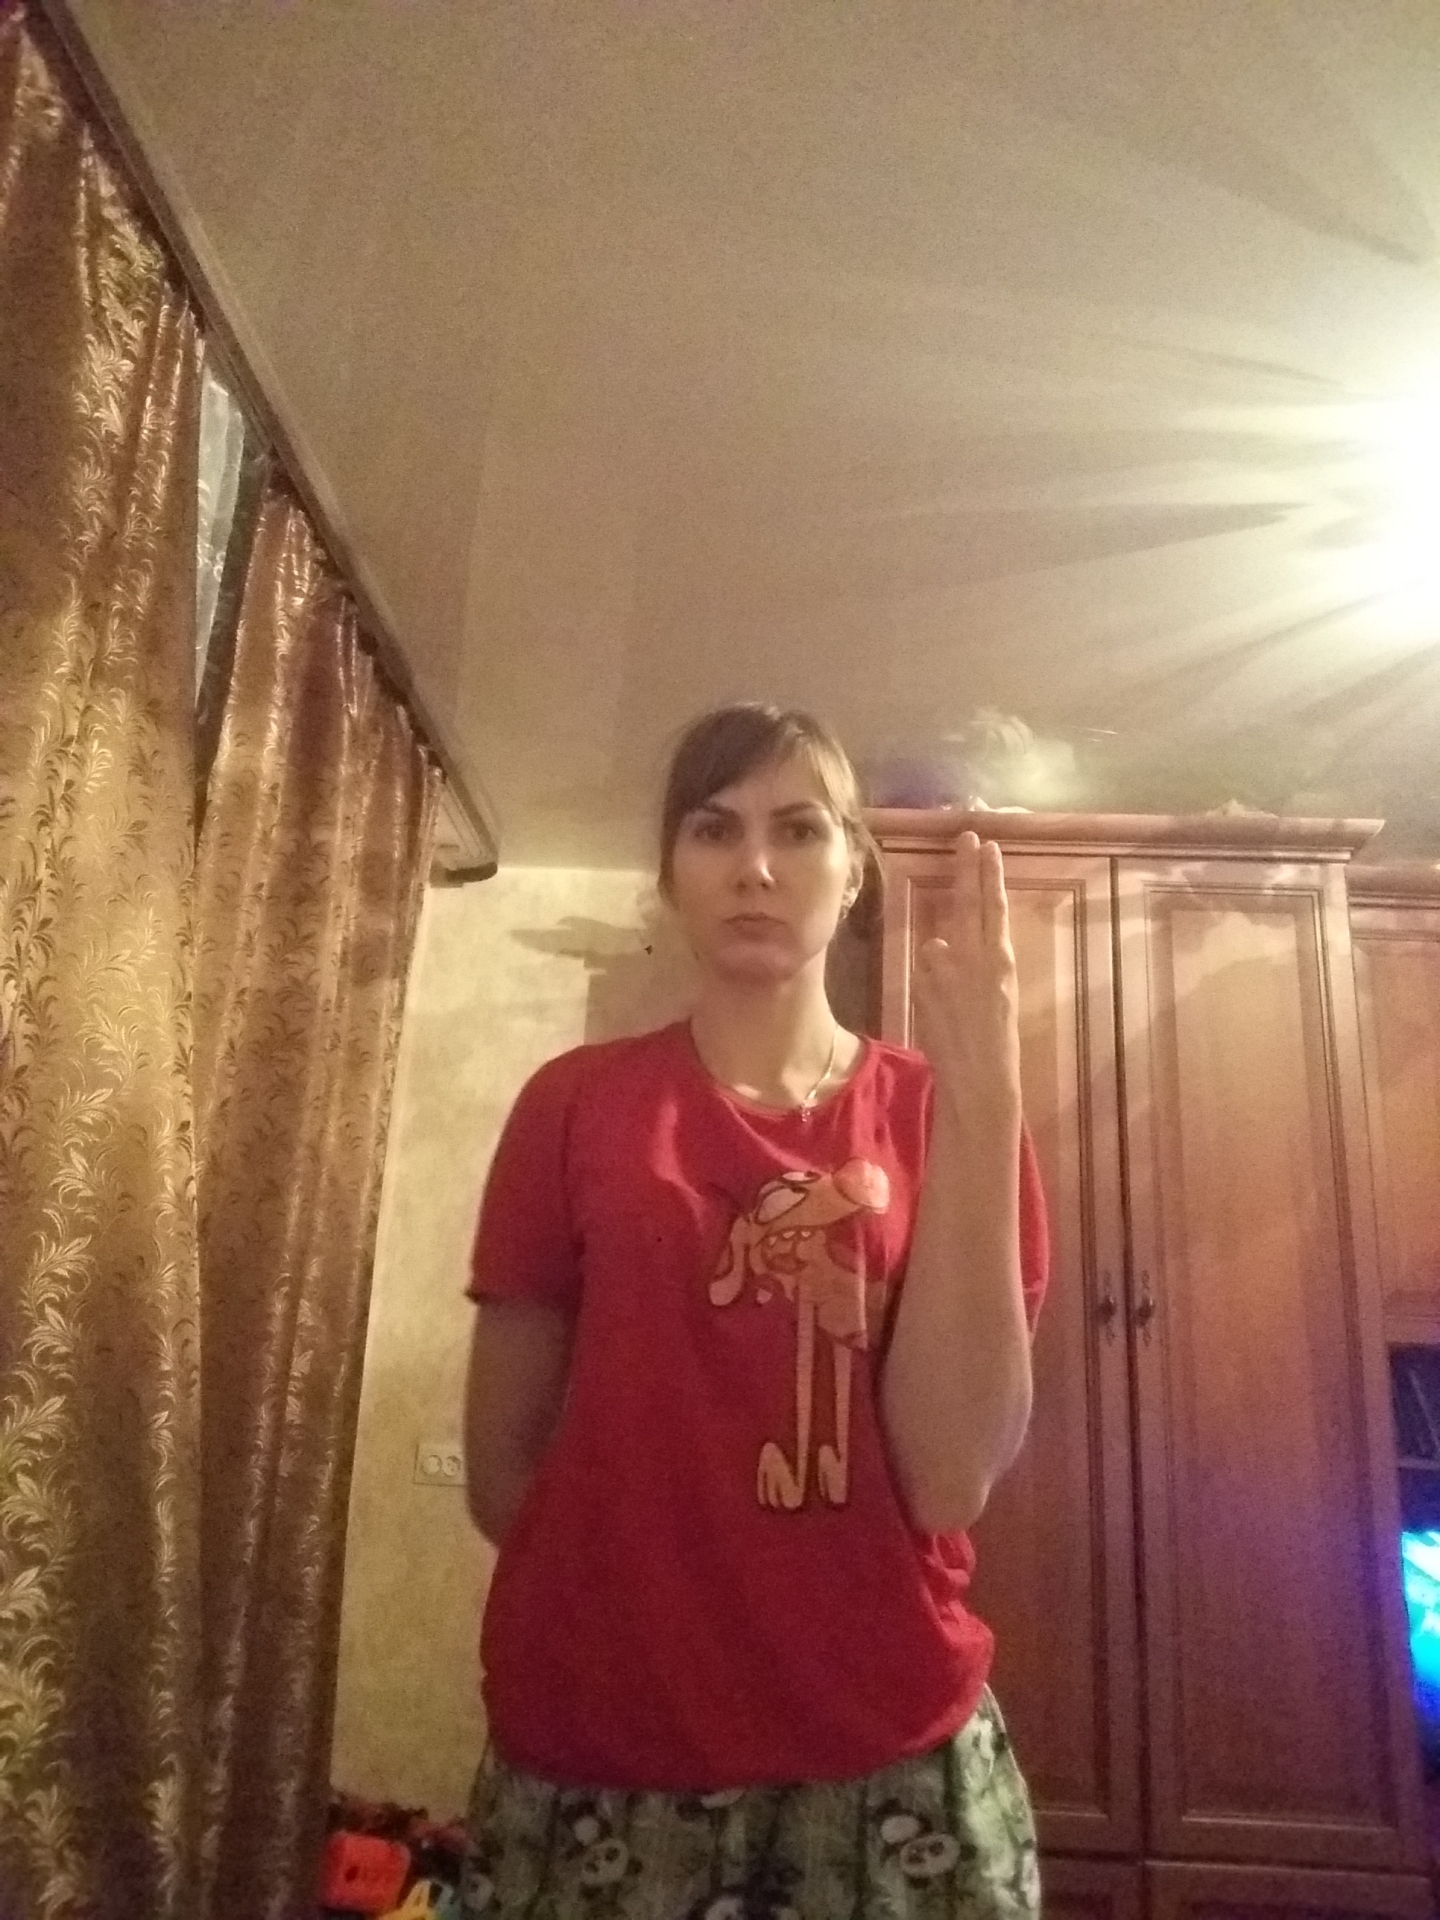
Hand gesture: two_up_inverted